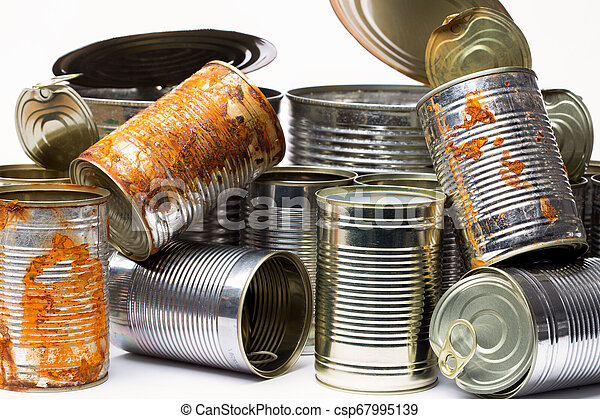
Label: metal